Charles Walter Couldock

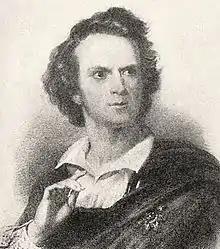

Charles Walter Couldock (26 April 1815 – 27 November 1898) was a popular 19th-century English actor.